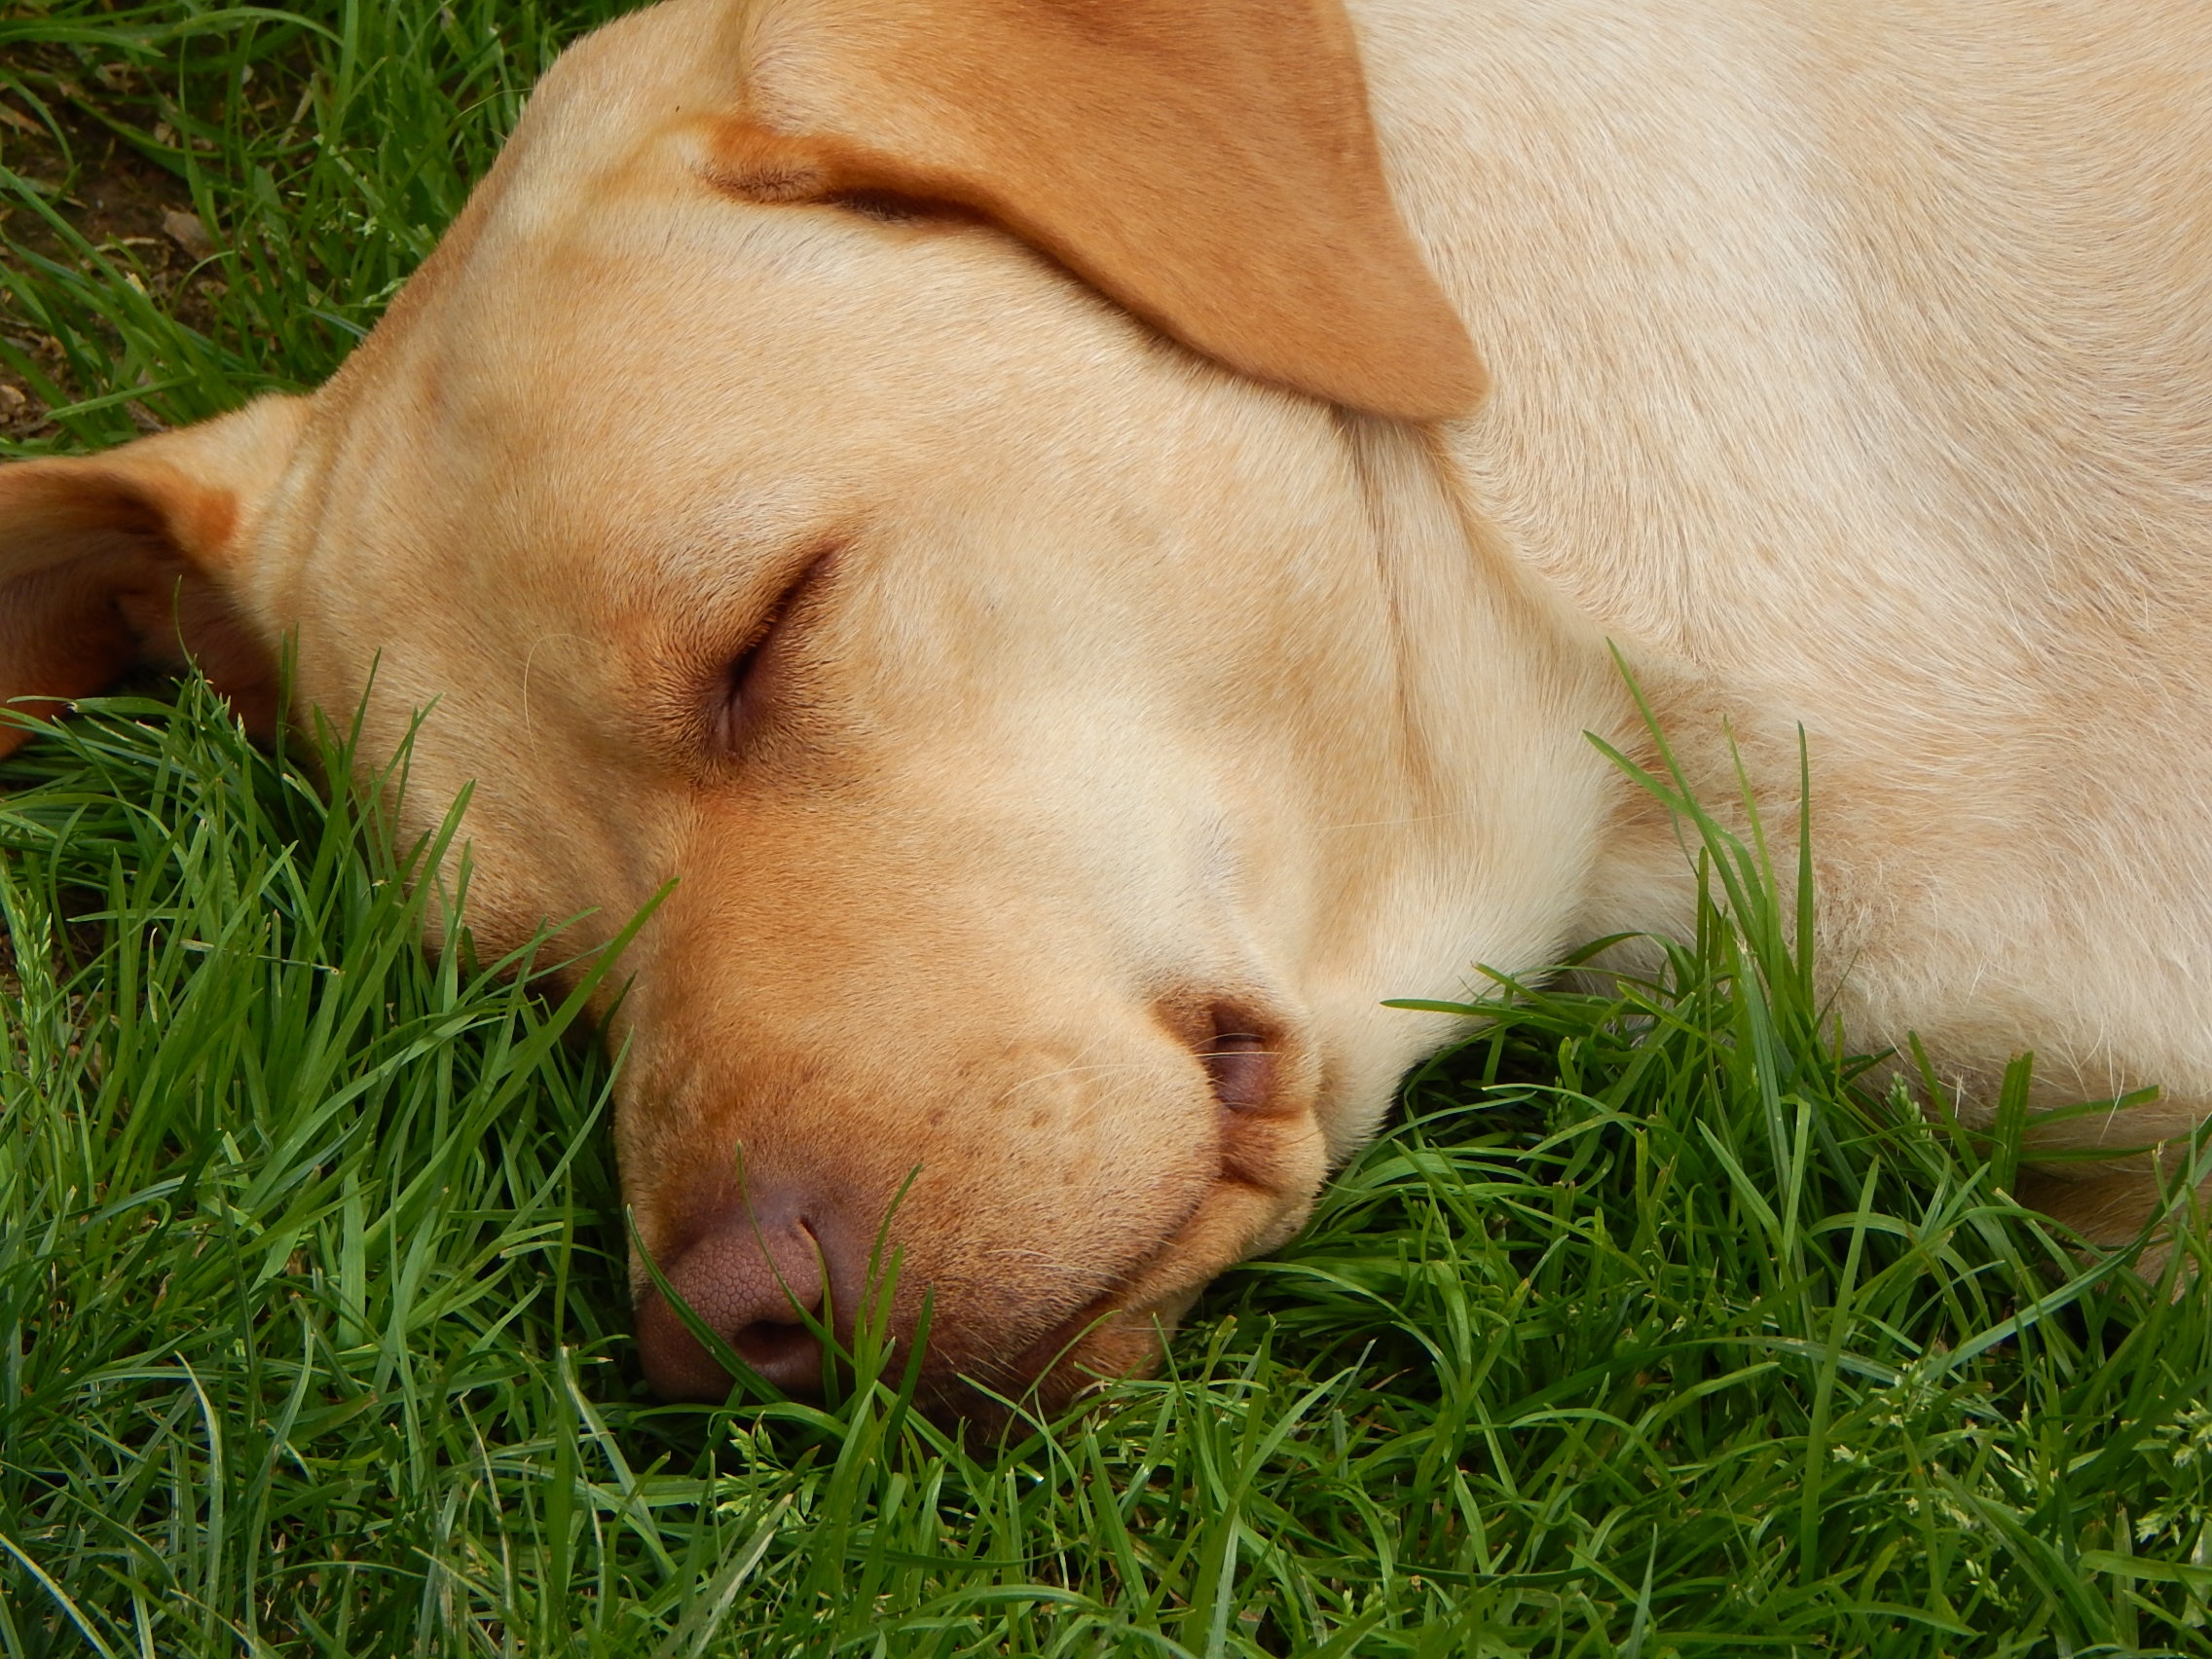
grass, puppy, dog, mammal, nose, sleep, snout, skin, vertebrate, labrador retriever, retriever, dog like mammal